Reuben G. Soderstrom

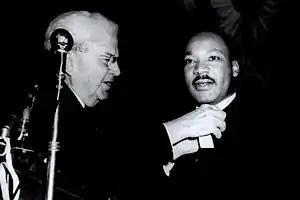
Reuben Soderstrom pinning a medallion on Dr. Martin Luther King Jr., at the 1965 Illinois AFL-CIO Convention

In the Civil Rights era, Reuben worked to bring equality into the workplace. He supported the Illinois Fair Employment Practices Committee (FEPC) Act and other legislative efforts to end discrimination. He strongly supported Jewish rights at home and efforts to organize in the nascent nation of Israel for which he was formally honored by the Jewish Labor Committee in 1953. When Martin Luther King Jr., led a Rally for Civil Rights in Chicago in 1964, Reuben served as an Honorary Chairman and welcomed him to Illinois. After the event, Reuben personally invited Dr. King to come and deliver the keynote address at the Illinois AFL-CIO Convention, which he did the following year. Multiple civil rights leaders spoke before the Illinois AFL-CIO at Reuben's request, including King' successor, Ralph Abernathy.